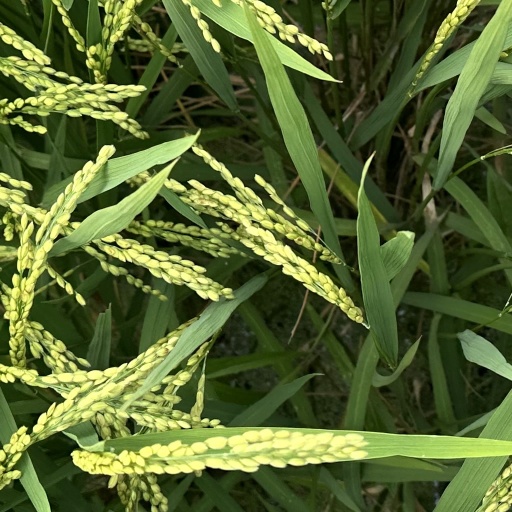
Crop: rice